Johann Karl Philipp von Cobenzl

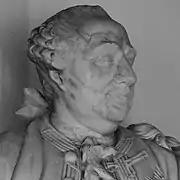
The bust of Johann Karl Philipp, Graf von Cobenzl, at Predjama Castle ("Höhlenburg Lueg")

Johann Karl Philipp, Graf von Cobenzl (21 July 1712 – 27 January 1770) was an 18th-century politician in the Habsburg monarchy. He was minister plenipotentiary of the Austrian Netherlands in Brussels under Empress Maria Theresia from 1753 until his death in 1770.